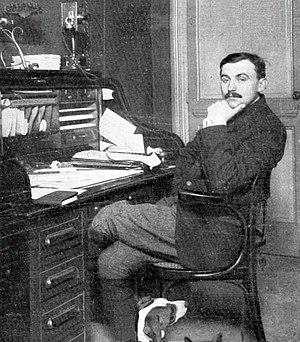
Lucien Petit-Breton au bureau de son magasin de Périgueux (1909).
Lucien Georges Mazan, dit Lucien Petit-Breton, né le 18 octobre 1882 à Plessé et mort le 20 décembre 1917 à Troyes à la suite d'un accident de la circulation sur le front, est un cycliste français. Il passe son enfance en Argentine où son père, artisan horloger-bijoutier, s'installe dans les années 1880 après une défaite électorale. Il y fait ses débuts en compétition et se fait appeler « Petit-Breton » pour cacher à sa famille ses participations aux épreuves cyclistes, une passion que son père désapprouve.